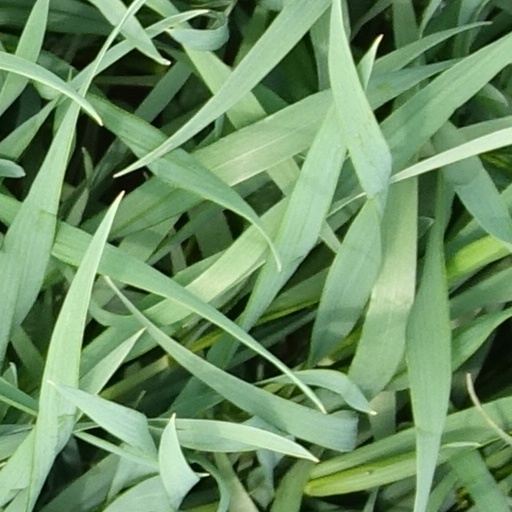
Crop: wheat